Pilar (boat)

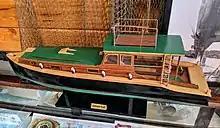
Scale model of "Pilar" on display at Hemingway's home in Key West

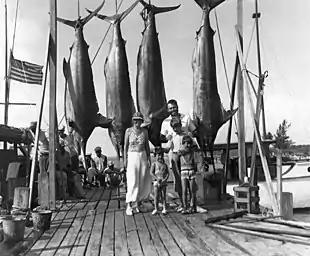
Ernest Hemingway with his wife and children, Bimini, 1935

After returning from a safari in Africa, Hemingway acquired the boat on April 18, 1934. The boat was a modified version of the Wheeler Playmate line. The final price for the boat was $7,495, including modifications such as a livewell to contain fish, dual-engine set-up, lowering the boat's transom by twelve inches, and adding a full-width roller on the stern to aid in hauling large fish onto the boat. A flying bridge was added later, but not by Wheeler. In addition, the boat's hull was painted black instead of the stock white color.